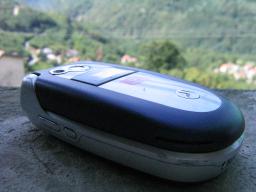
Label: Background_without_leaves